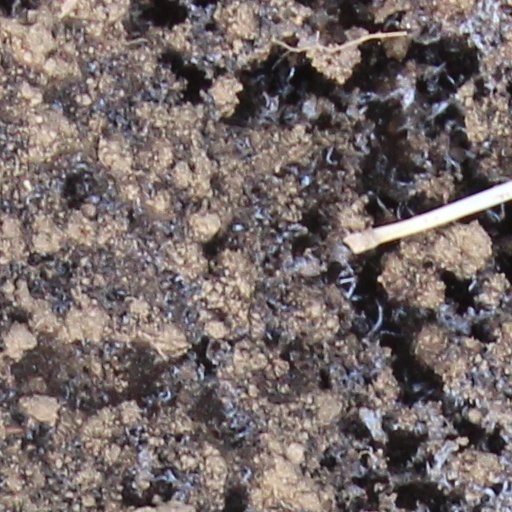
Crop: wheat